Portugal in the Reconquista

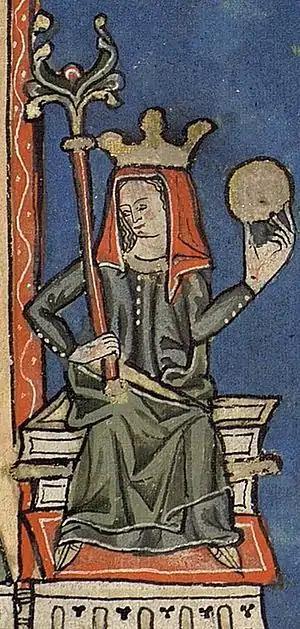
The regent-countess Teresa.

New Almoravid attacks had been expected ever since the death of Count Henry, however only in 1116 did an Almoravid army commanded by Abd al-Malik advance against Coimbra and its territory. The Almoravids massacred the garrison of the castle of Miranda do Corvo and captured the garrison of Santa Eulália, including its alcaide Diogo Galinha. The inhabitants of Soure abandoned their castle and sought refuge in Coimbra. Its outskirts were attacked and destroyed, after which the Almoravids withdrew south.